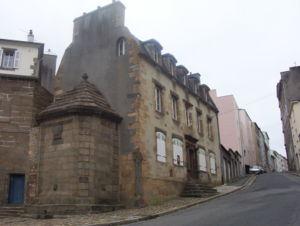
Recouvrance est le nom d'un quartier historique de Brest situé rive droite de la Penfeld, la rivière le long de laquelle Brest s'est construite, avec son arsenal militaire. Le nom Recouvrance vient du fait que dans la paroisse de Sainte-Catherine, on honorait une statue de vierge, Notre-Dame de Recouvrance qui a donné son nom au quartier. Recouvrer la terre c'est retrouver la terre : on priait Notre-Dame de Recouvrance pour faire un bon retour à sa terre de départ.
Brest /bʁɛst/ est une commune française, chef-lieu d’arrondissement du département du Finistère dans la région Bretagne. C'est un port important, deuxième port militaire en France après Toulon, situé à l'extrémité ouest de la Bretagne.
Placée sur une rivière encaissée, en bordure d'une rade fournissant un abri sûr aux navires, le site de Brest est naturellement tourné vers des activités maritimes. Son histoire ne fera que le démontrer.